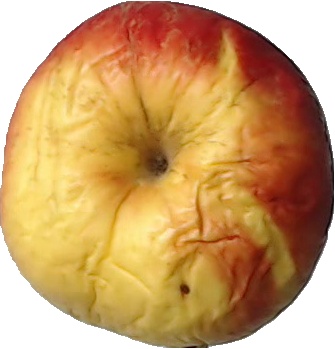
Label: apple_red_yellow_1